First Presbyterian Church of Rumson

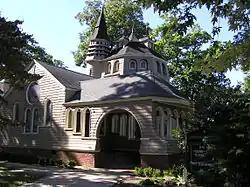

First Presbyterian Church of Rumson, also known as the First Presbyterian Church of Oceanic, is a historic church in Rumson, Monmouth County, New Jersey, United States. The church was built in 1886 in shingle-style by renowned architects Carrère and Hastings, who later built famous buildings such as the New York Public Library. The church contains unique architectural elements, such as a hipped roof, octagonal tower, round arched windows, thousands of cedar fish-scale shingles, and three authentic Tiffany windows.